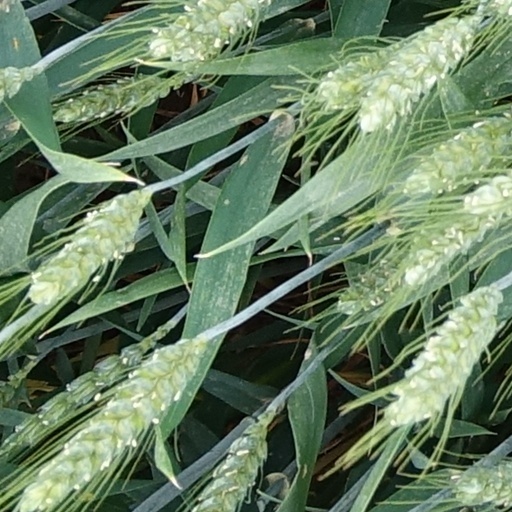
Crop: wheat